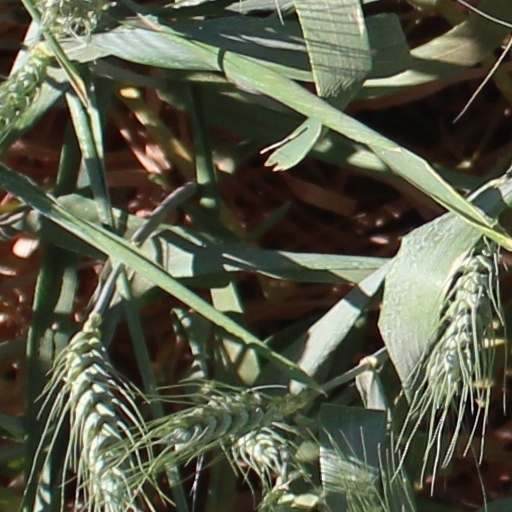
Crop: wheat